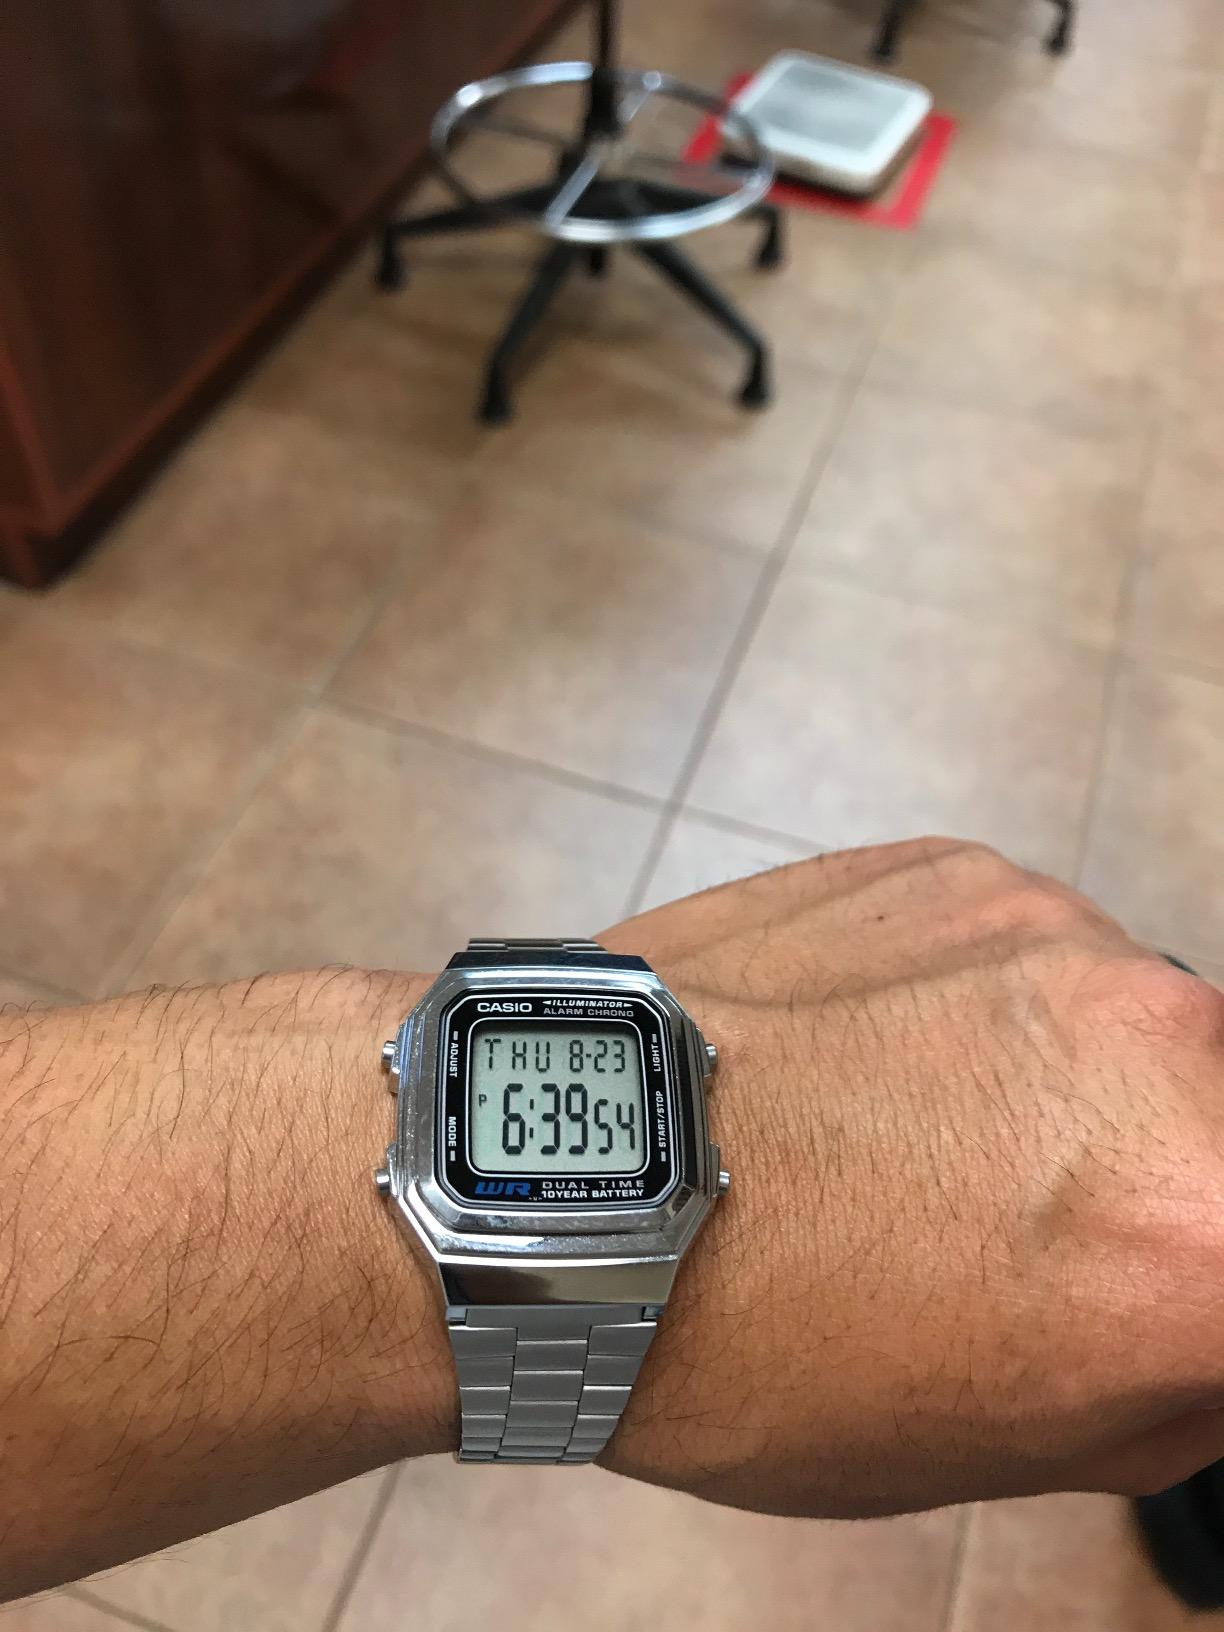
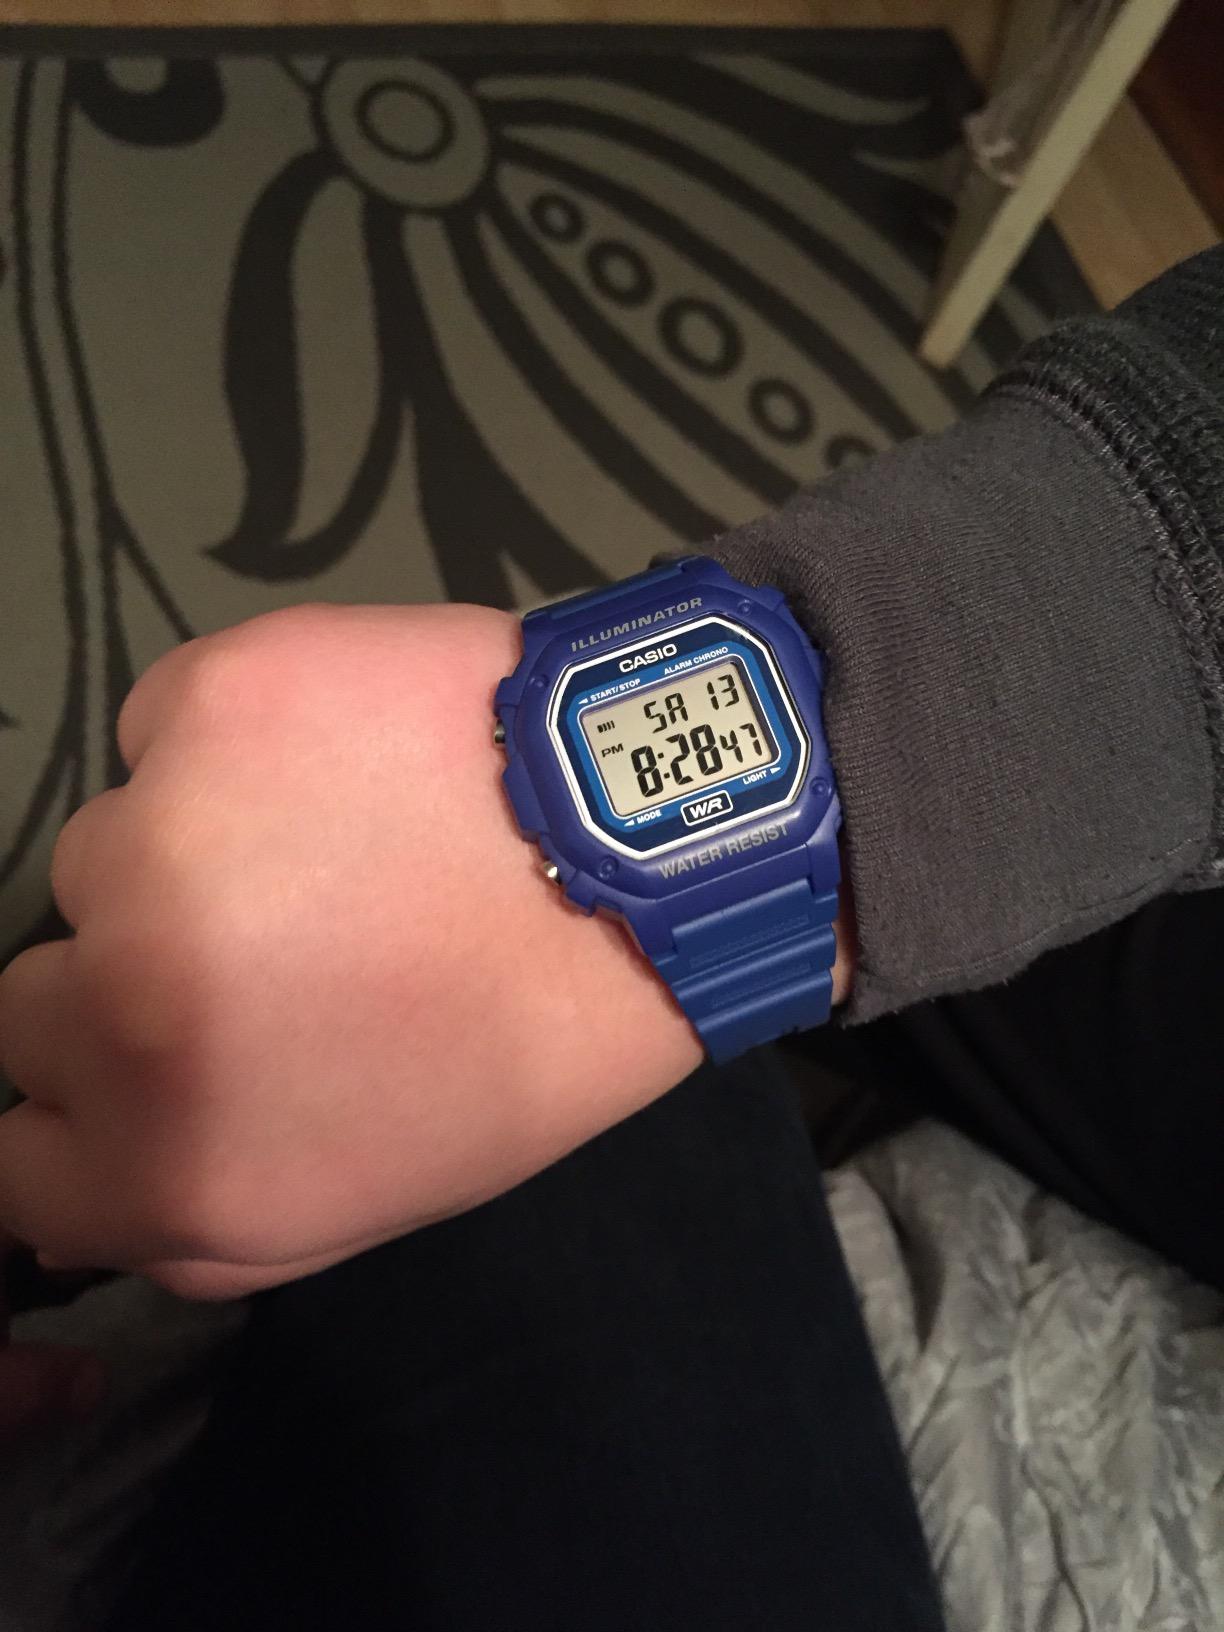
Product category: accessories_watch
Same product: no